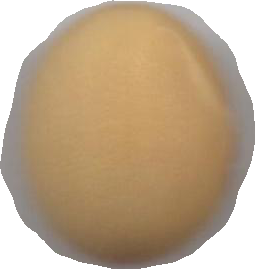
Variety: Grobogan